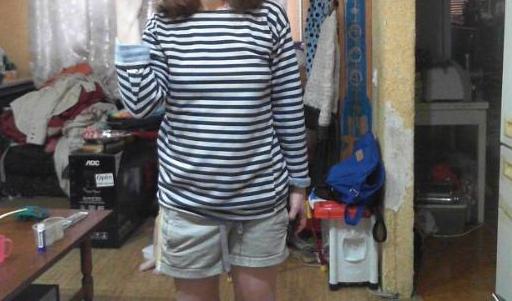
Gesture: no_gesture